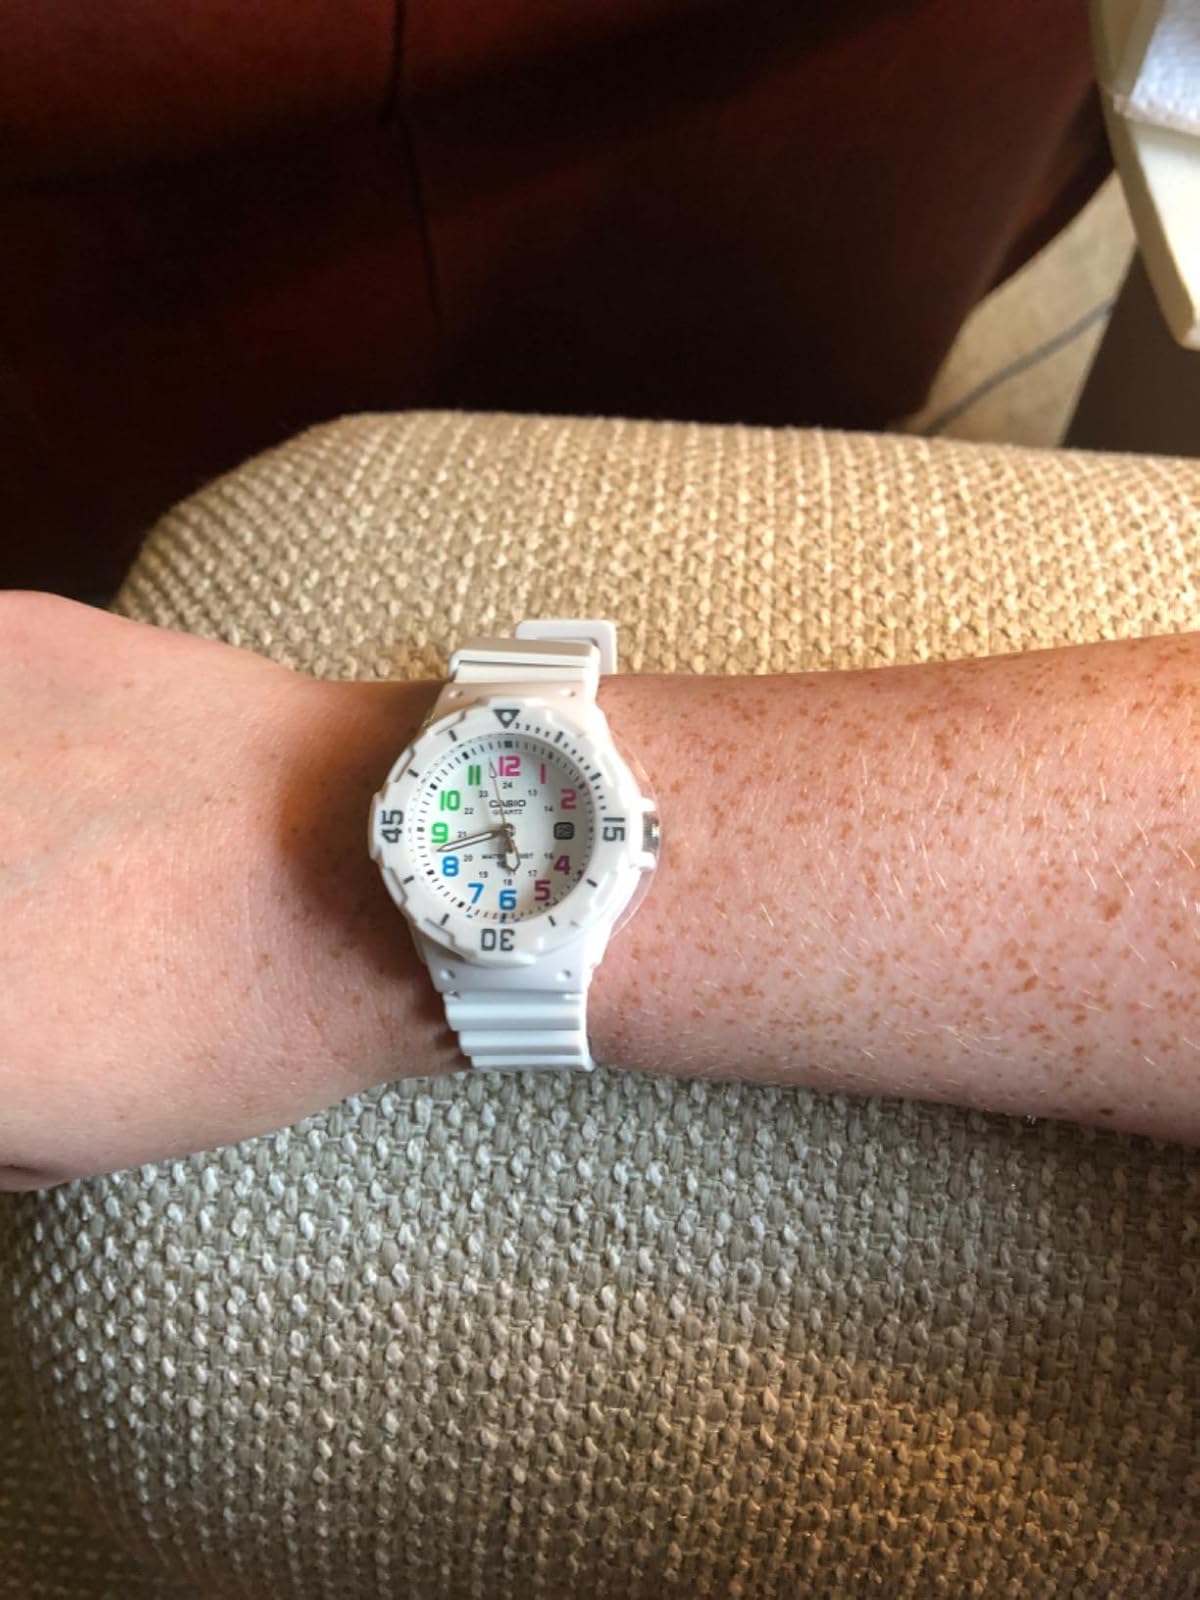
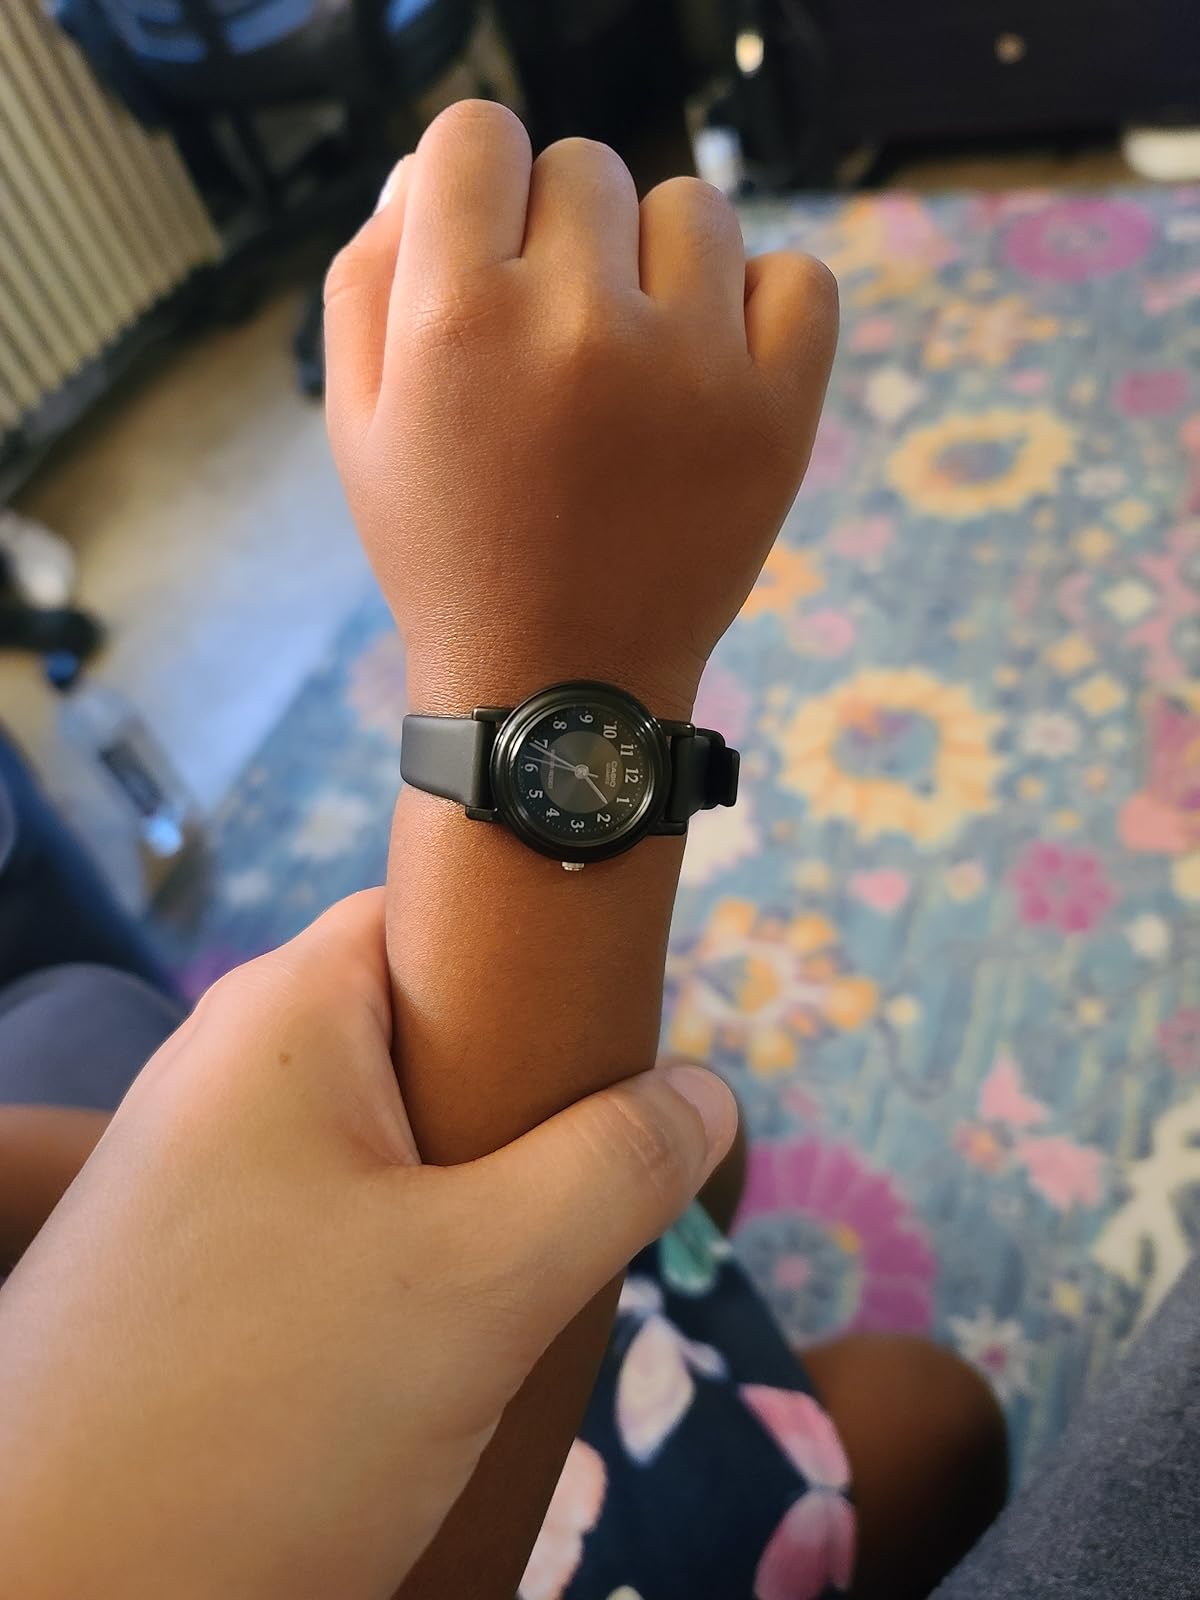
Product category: accessories_watch
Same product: no